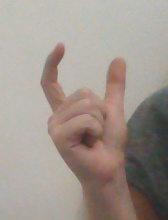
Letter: nun